John Stephenson (coachbuilder)

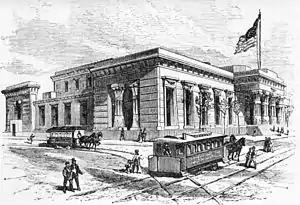
Streetcars in New York in 1870

In May 1831, Stephenson started his own business, the John Stephenson Company, on 667 Broadway where he built omnibus cars for Brower until a fire destroyed his shop in March 1832. He immediately moved to a new site on Elizabeth Street near Bleecker where he continued to build omnibuses which proved to be a huge success on the streets of New York.